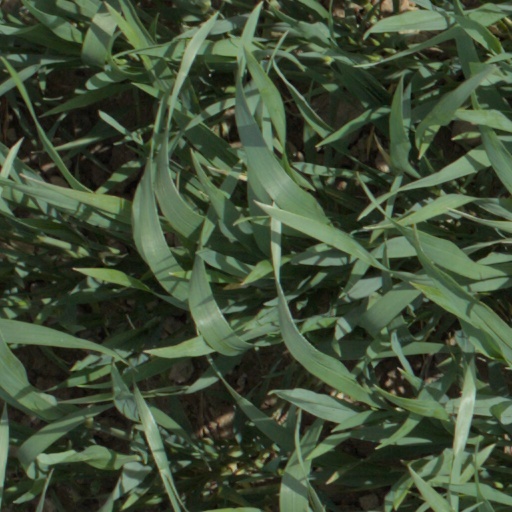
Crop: wheat